Cetti's warbler

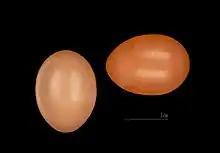
Eggs MHNT

Cetti's warbler (Cettia cetti) is a small, brown warbler in the family Cettiidae, which breeds in southern and central Europe, northwest Africa and the east Palearctic as far as Afghanistan and northwest Pakistan. The sexes are alike. The bird is named after the 18th century Italian zoologist, Francesco Cetti. This species is often difficult to see because of its skulking habits.